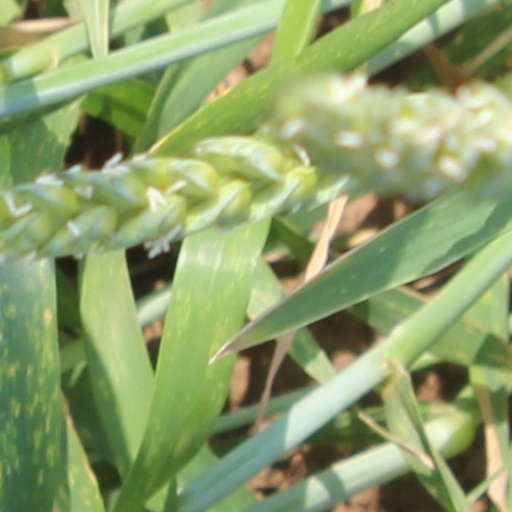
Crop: wheat